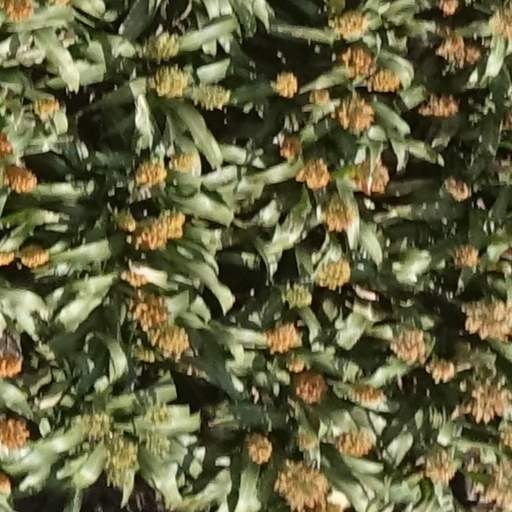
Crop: sorghum